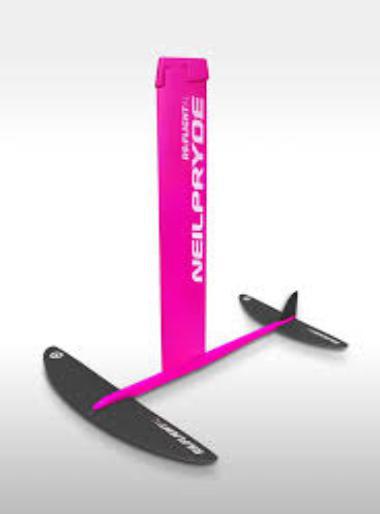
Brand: neil pryde-1
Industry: Sports